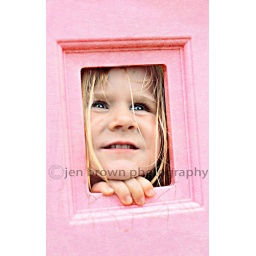
looking at the sky in her house